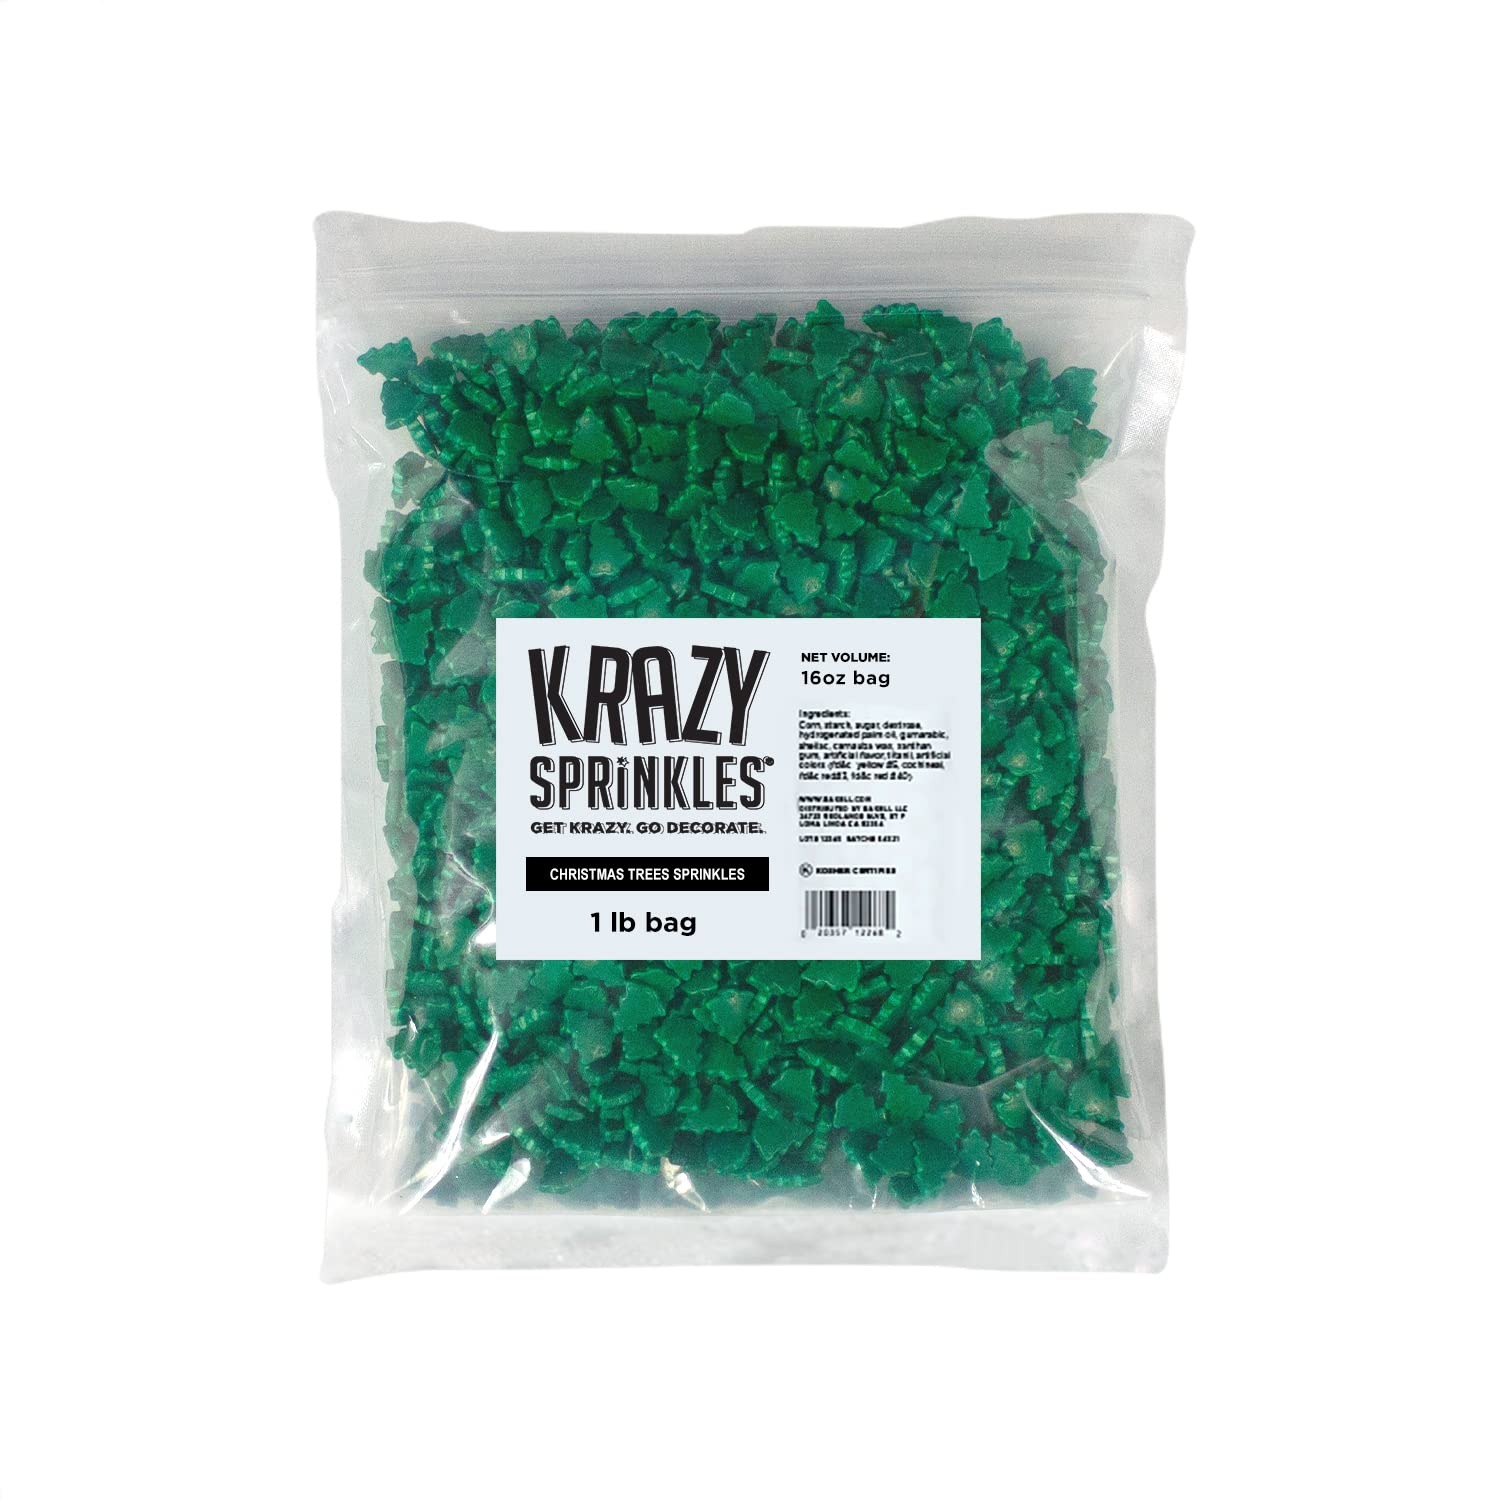
Item Name: Krazy Sprinkles - Edible Sprinkle Shapes (1LB, 1x Bag) for Cake Decorating, Cupcakes, Ice-Cream & Desserts by Bakell (Christmas Trees)
Bullet Point 1: 🎂 Perfect for professional or home bakers who aim to bring their creations alive with a touch of fantasy and fun.
Bullet Point 2: 🌿 Our sprinkles are made solely of food-grade components, ensuring their edibility and absolute food safety. They are Kosher and Halal certified, nut-free, dairy-free, and non-GMO, making them enjoyable for everyone.
Bullet Point 3: 🎨 Each Fun & Fantasy Animal Shape Krazy Sprinkle is a burst of radiant colors and a delightful sweet flavor.
Bullet Point 4: 🦚 Our sprinkles can embellish everything from cakes and cupcakes, to ice creams, cookies, and all the imaginative desserts you can dream up.
Bullet Point 5: 🎄 Whether it's Christmas, New Years, Summertime, a birthday, 4th of July, Easter, Hanukkah, mother's or father's day, we have a sprinkle for any occasion!
Product Description: Our Krazy Sprinkle shaped Sprinkles are absolutely amazing! Krazy Sprinkles from the Bakell company brings the absolute best in both quality & value and is the trusted brand in the industry! 100% Edible, KOSHER Certified, our sprinkles come in a variety of colors, shapes and sizes! Whether it's Christmas, New Years, Summertime, a birthday, 4th of July, Easter, Hanukkah, mother's or father's day, we have a sprinkle for any occasion!
Value: 1.0
Unit: Count

Price: 19.98